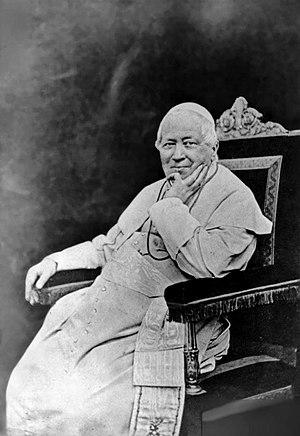
Le Kulturkampf /kʊlˈtuːɐ̯ˌkampf/, ou « combat pour un idéal de société », est un conflit qui oppose le royaume de Prusse puis l'Empire allemand sous la direction du chancelier impérial Otto von Bismarck à l’Église catholique dirigée par Pie IX et au parti politique représentant les catholiques : le Zentrum. Le conflit s'intensifie en 1871, se termine en 1878 avant d'être définitivement soldé de manière diplomatique en 1887.
L’histoire de la laïcité en France est la naissance et le développement de ce principe jusqu'à l'époque contemporaine.
Le conclave papal de 1878 fut convoqué à la mort du pape Pie IX au Palais apostolique du Vatican le 7 février 1878, afin de lui désigner un successeur. Ce conclave se déroula dans des circonstances particulières, différentes de celles connues jusqu'alors.